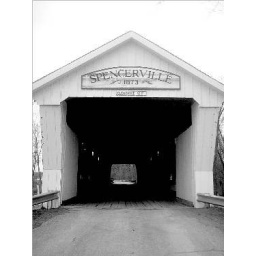
It once was the only way over the river but a new bridge has been built